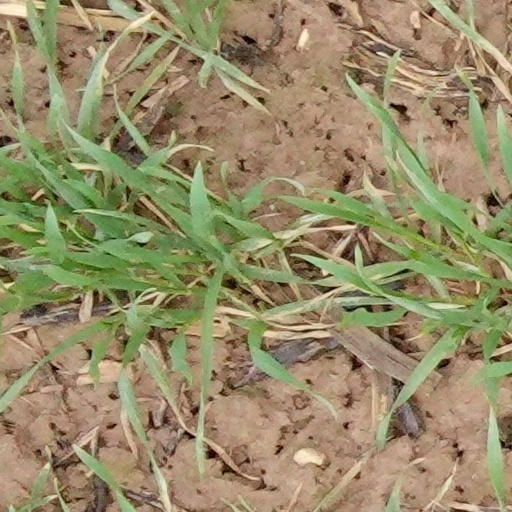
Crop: wheat